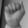
ASL letter: A